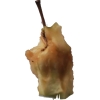
Label: apples